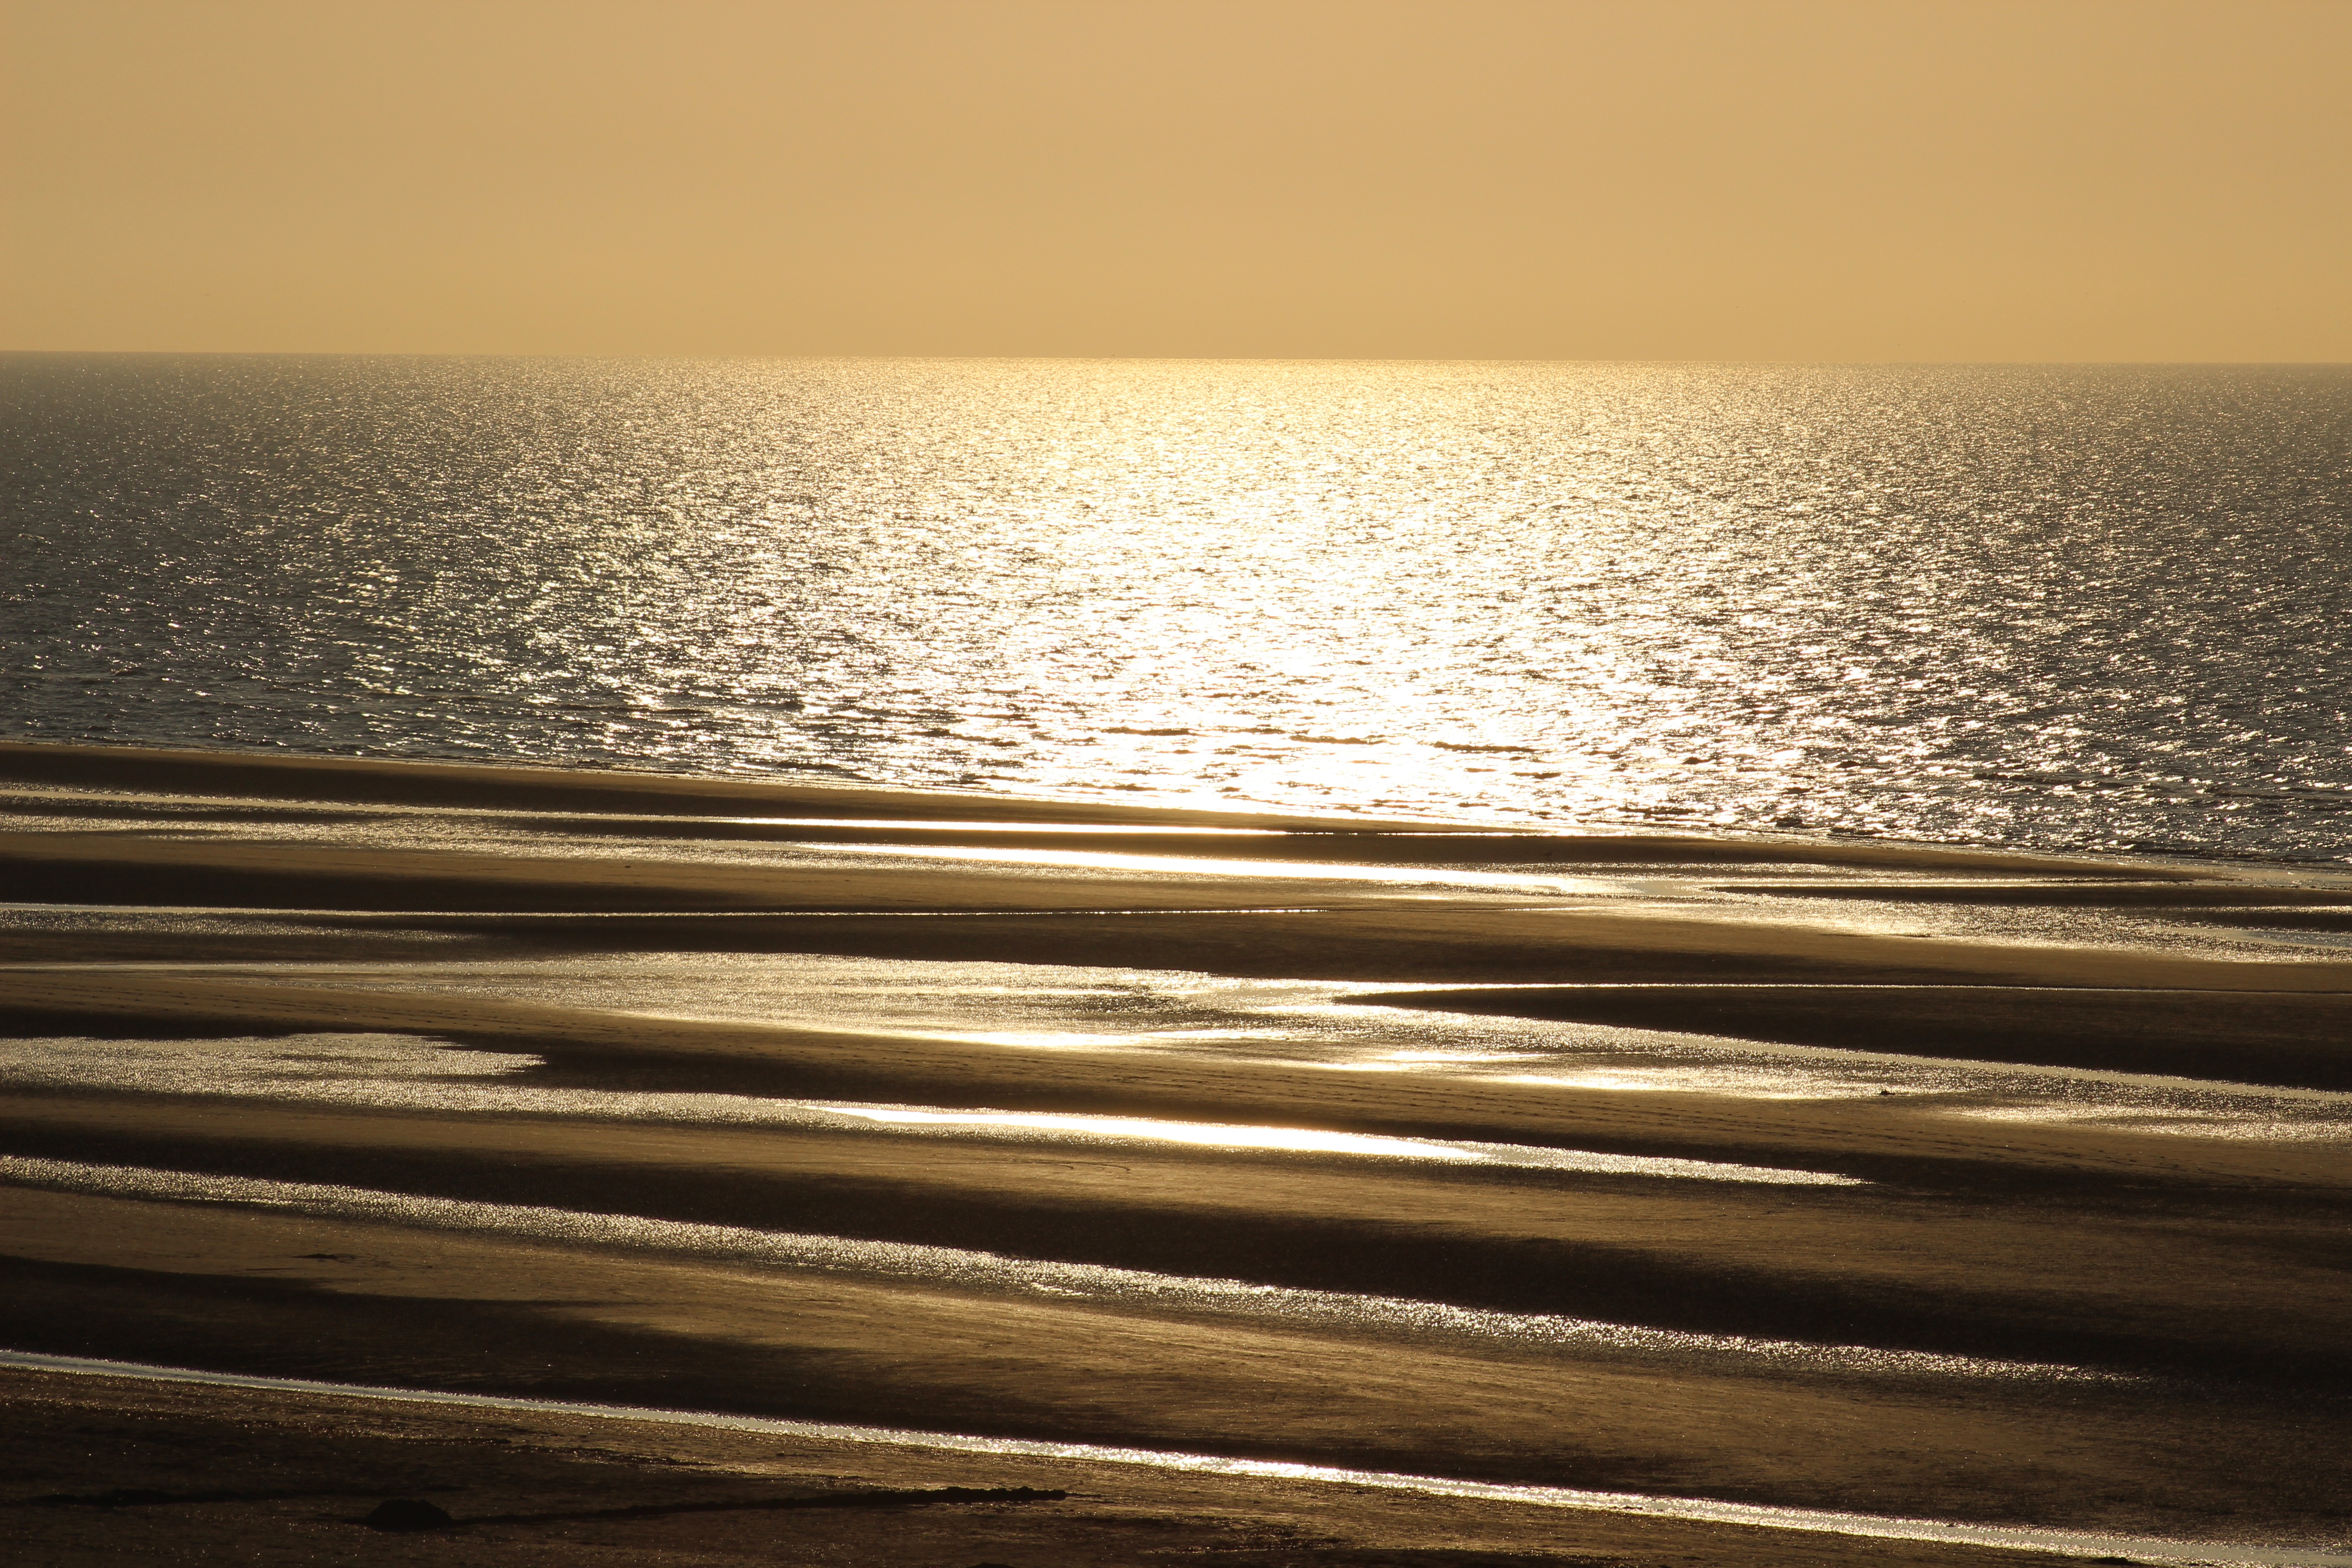
beach, sea, coast, sand, ocean, horizon, light, wood, sunrise, sunset, sunlight, morning, shore, wave, dawn, dusk, evening, reflection, material, body of water, side, marin, the north sea, wind wave